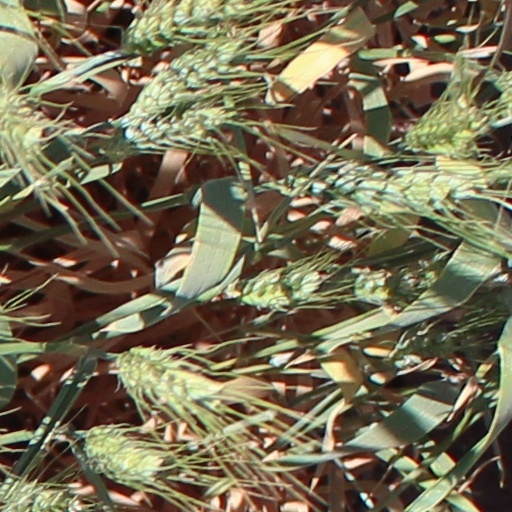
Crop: wheat